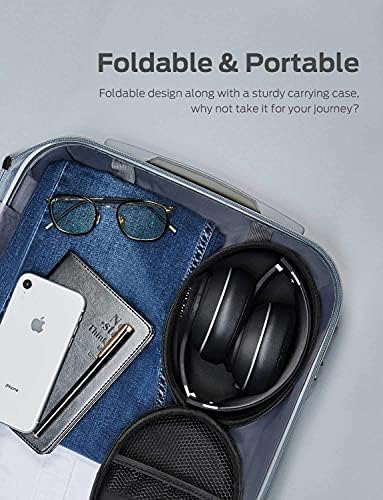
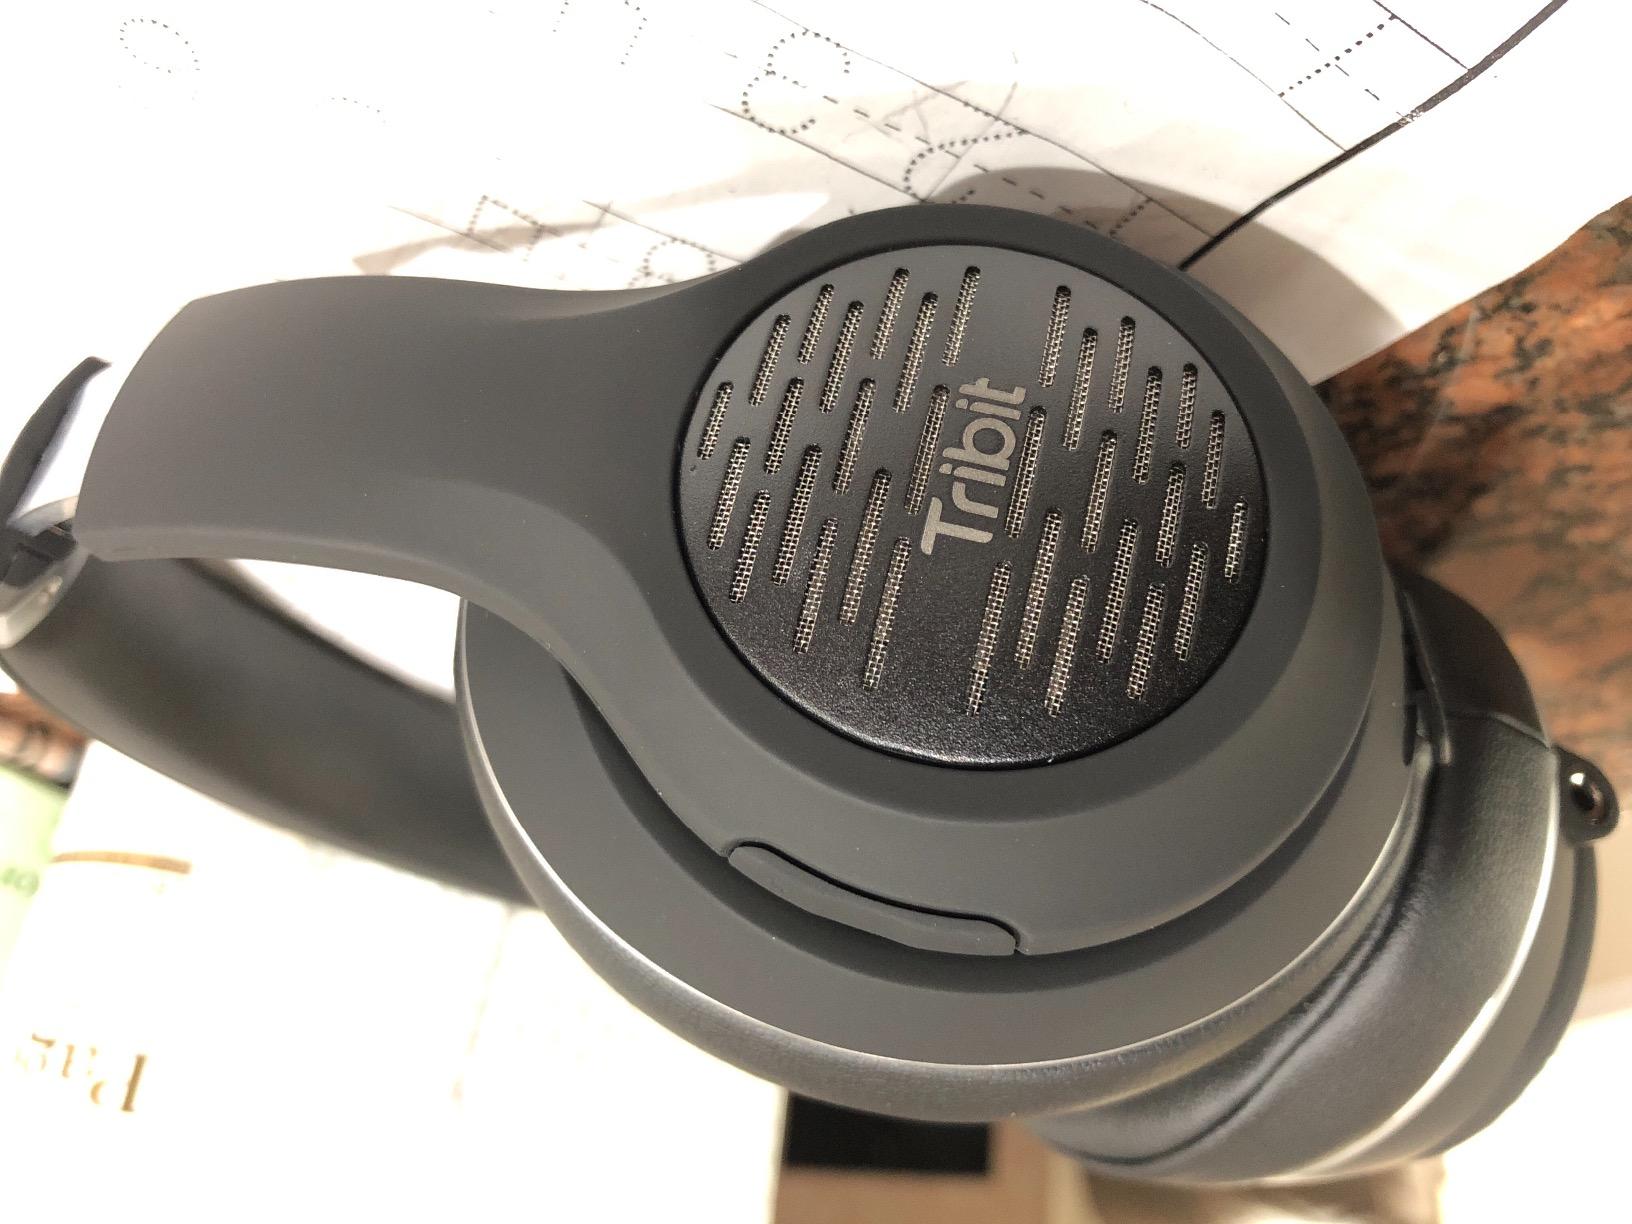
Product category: headphones
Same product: yes